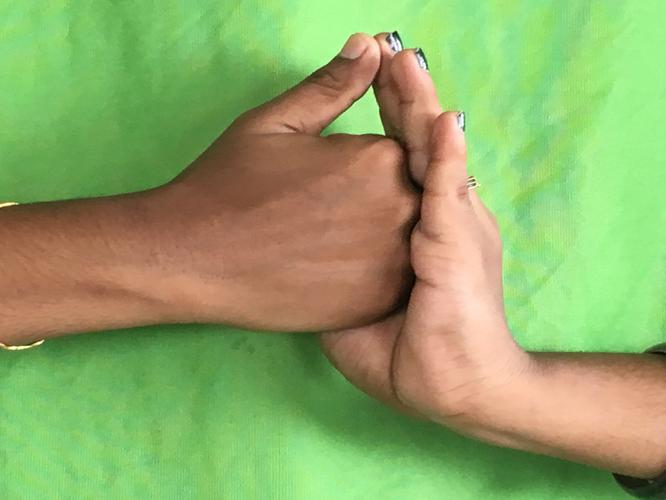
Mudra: Shanka
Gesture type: double_hand